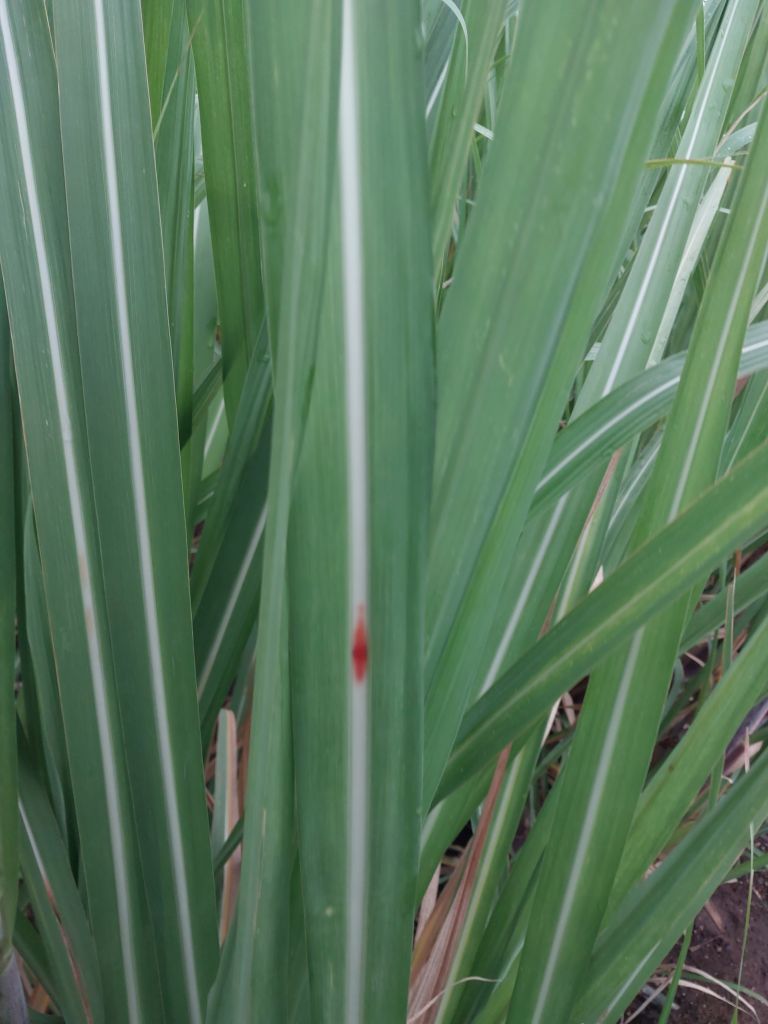
Label: Brown Spot